Bein Arim Tower

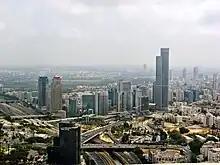
Location where the tower is set to be constructed

The tower is set to be constructed near the Savidor Railway Station and the light railway Red Line on a property owned by Tel Aviv Municipality and currently being used as a parking lot.